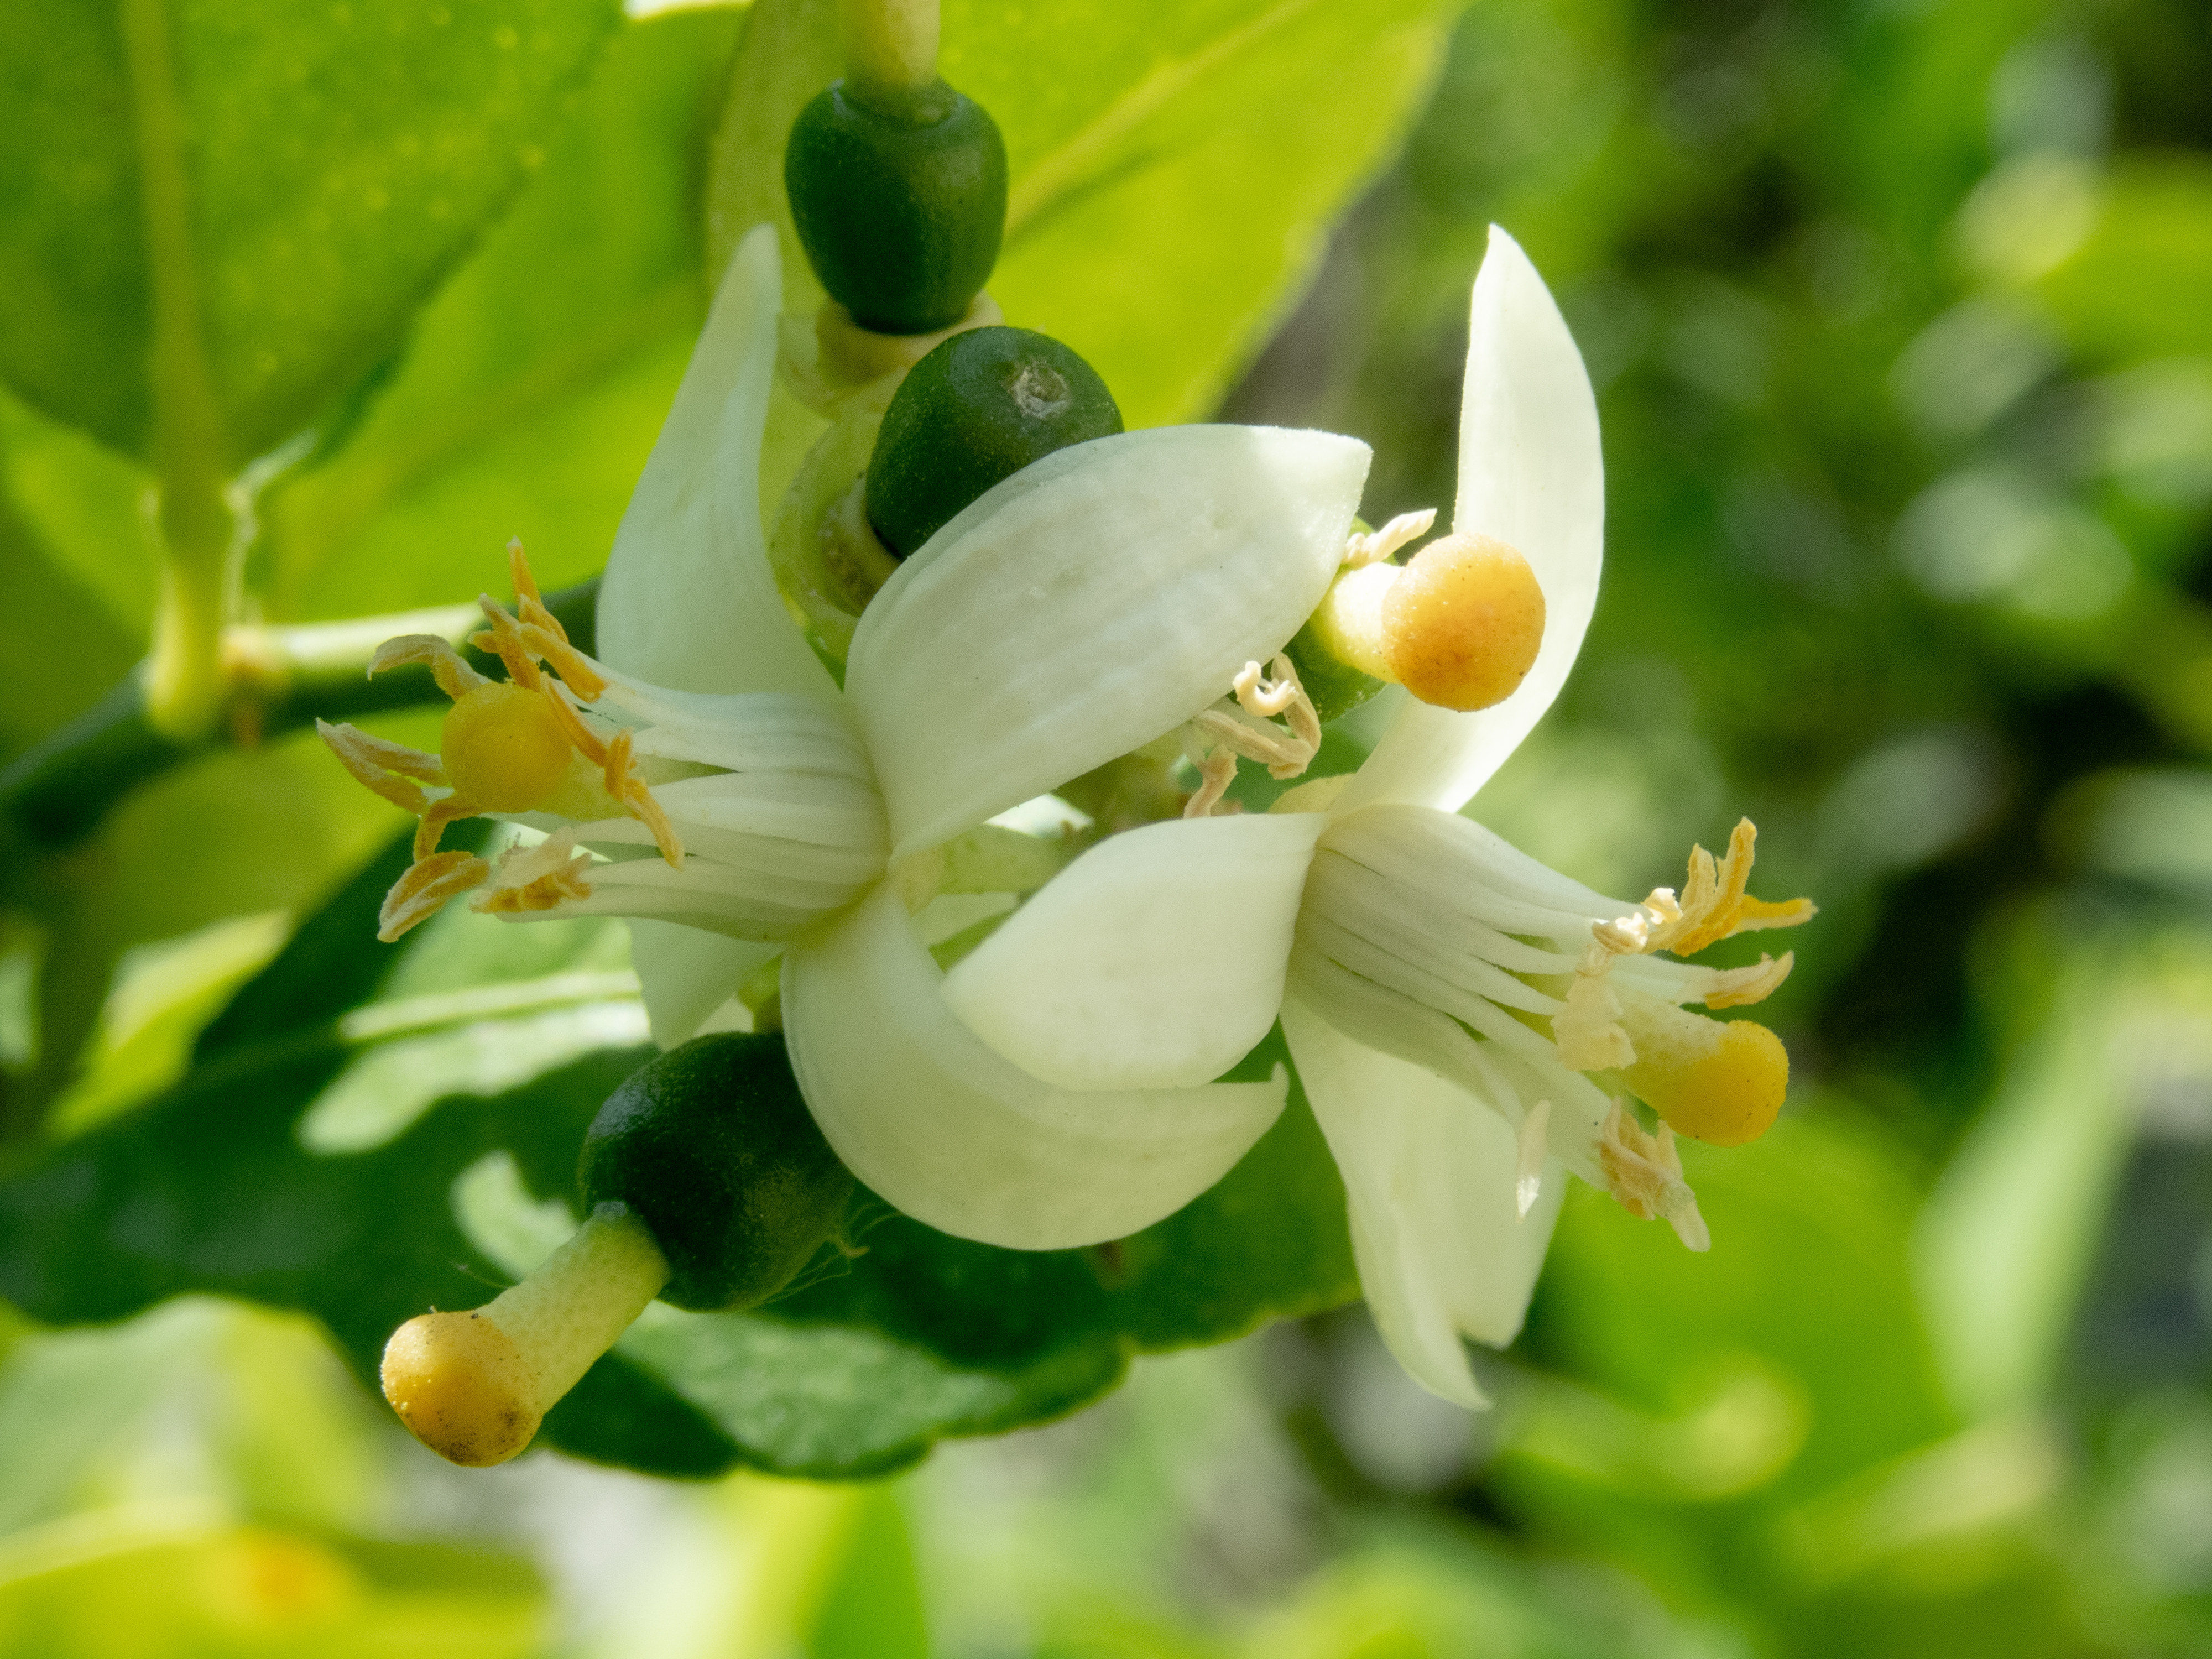
flower, citrus, lemon, blooming, flowering plant, white, plant, tree, mock orange, petal, wildflower, magnolia family